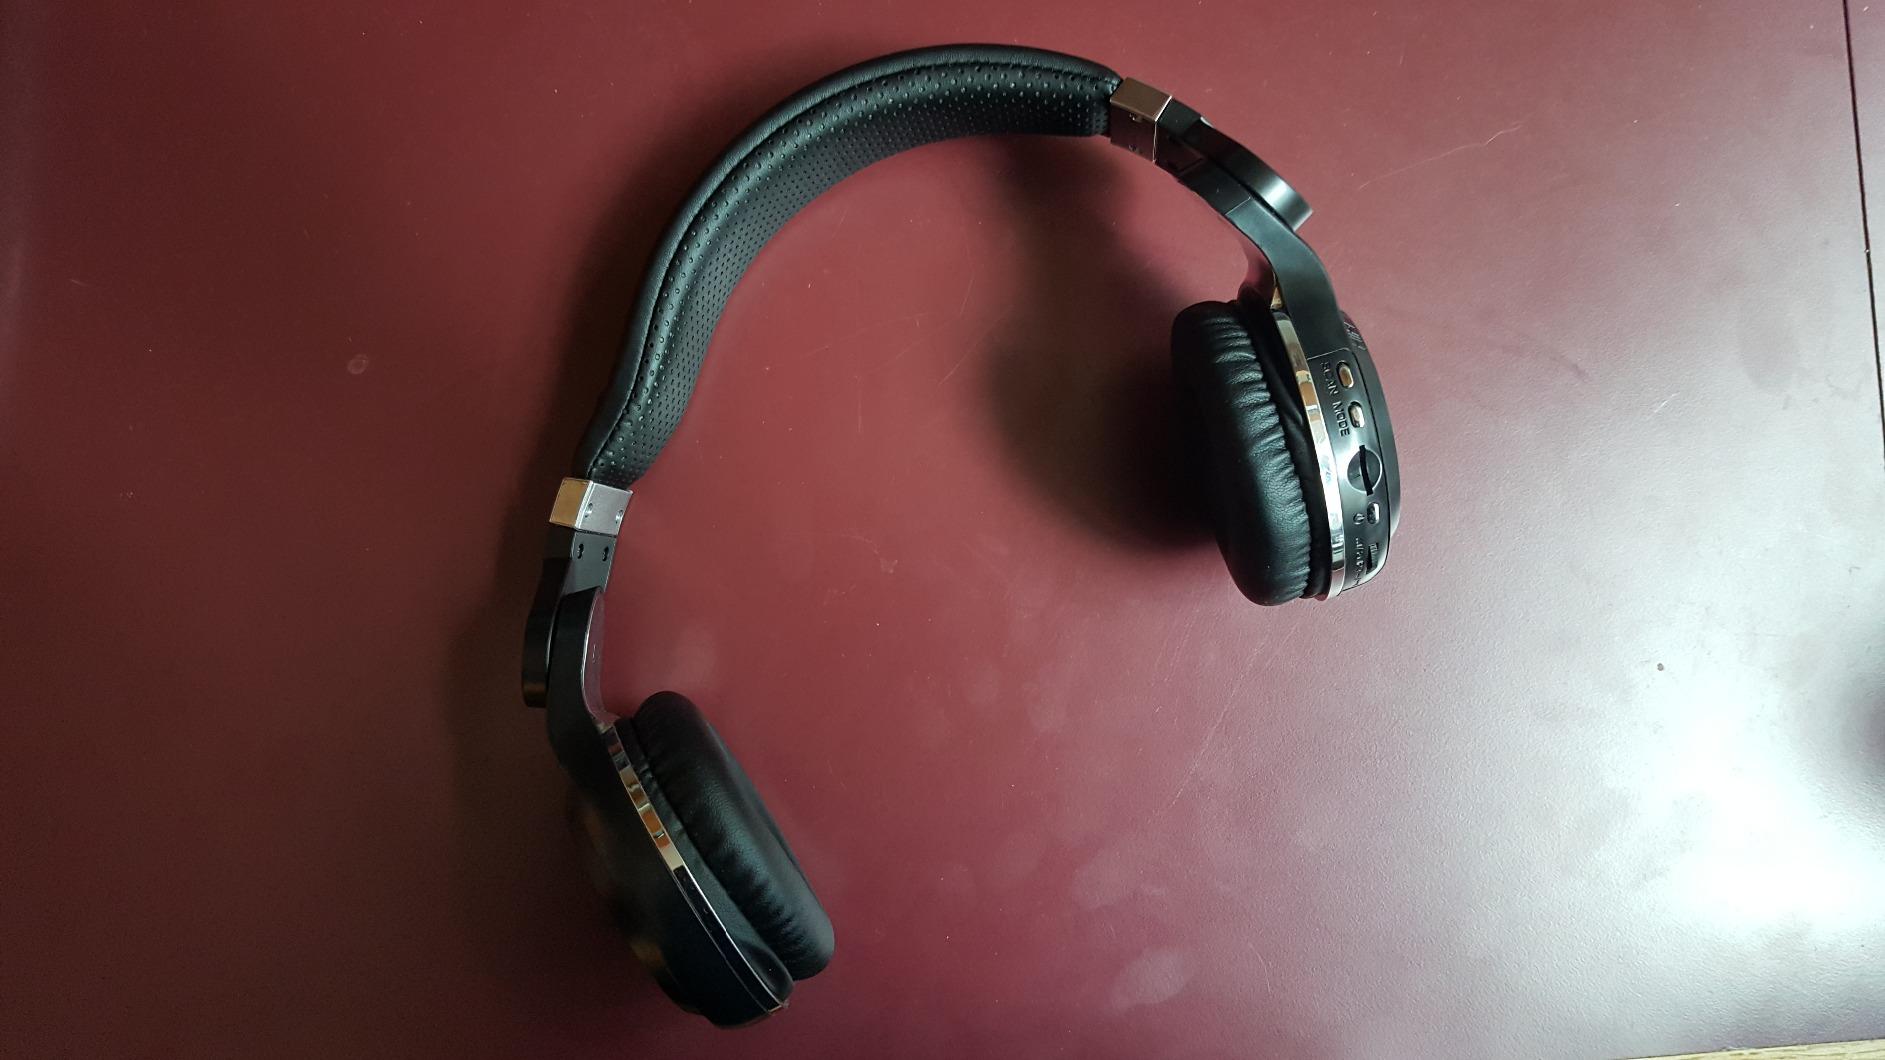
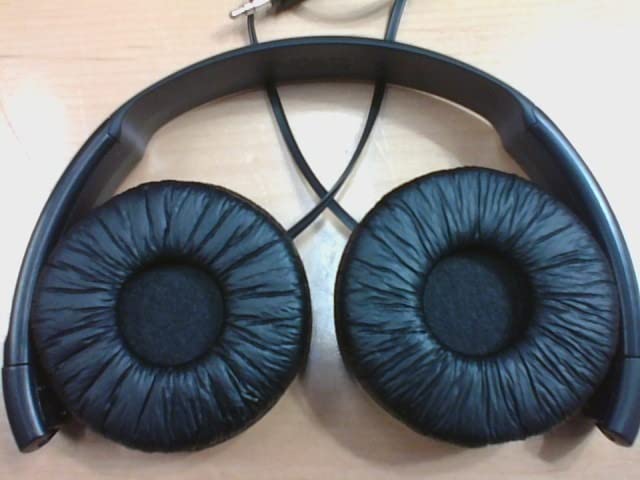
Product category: headphones
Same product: no